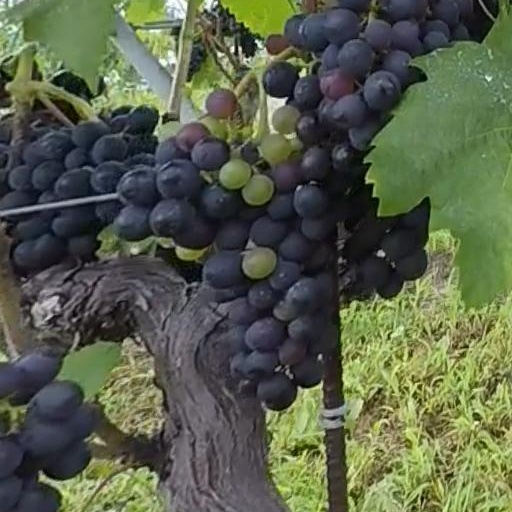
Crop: grape